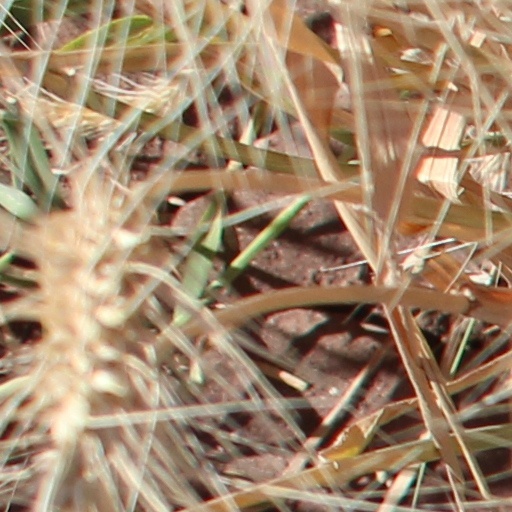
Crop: wheat